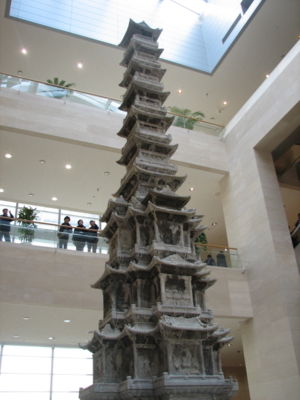
Goryeo / Historie / Mongolinvasionerne
Goryeo pagode, her på Sydkoreas nationalmuseum i Seoul.
Dynastiet Goryeo var et koreansk kongedømme, som blev etableret i 918 af kejser Taejo. Goryeo erobrede de tre koreanske kongedømmer Silla, Hubaekje og Hugoguryeo og forenede disse i 936. Goryeo udvidede de koreanske grænser nord over til Wonsan i nordøst og til Yalufloden. I 1374 bestod landet af det aller meste af Koreahalvøen. I 1392 blev Goryeo afløst af et andet koreansk dynasti, Joseon.